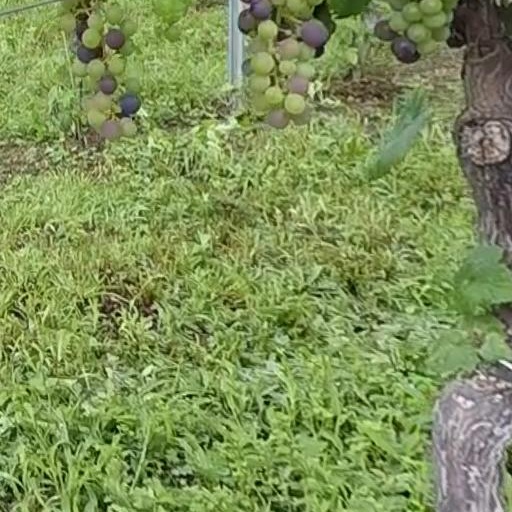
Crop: grape